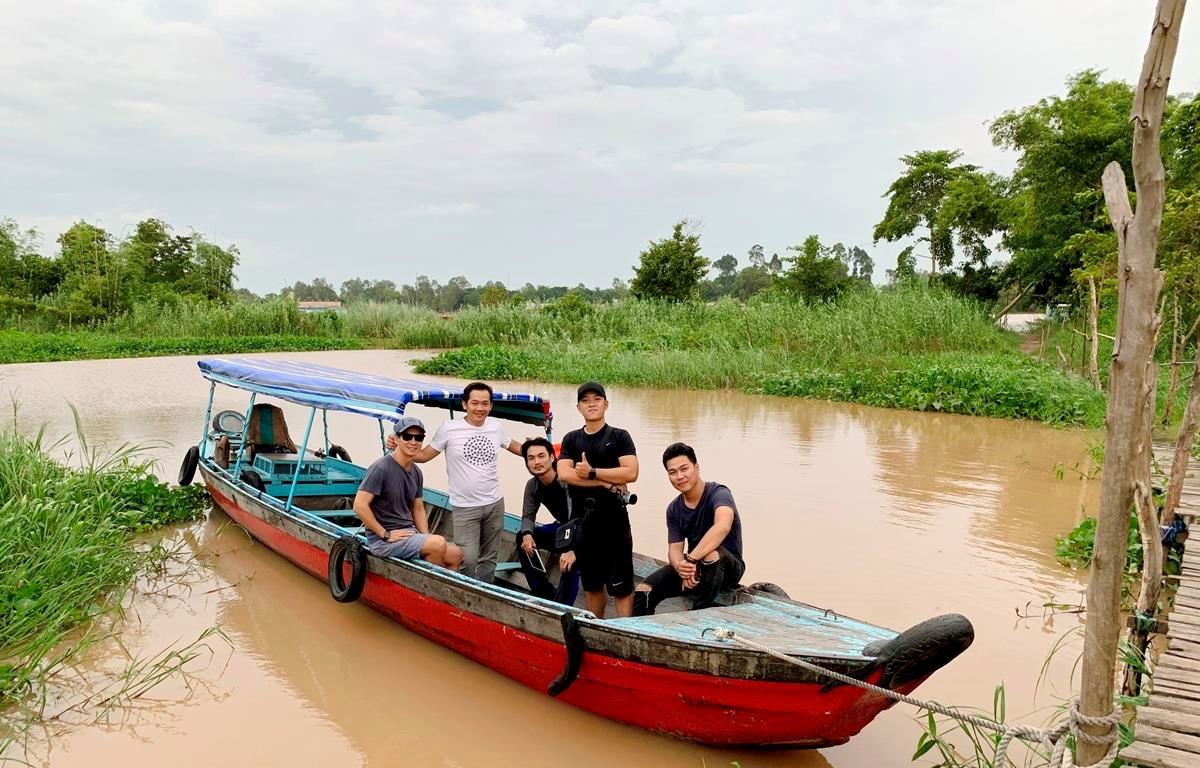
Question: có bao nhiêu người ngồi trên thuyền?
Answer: có năm người